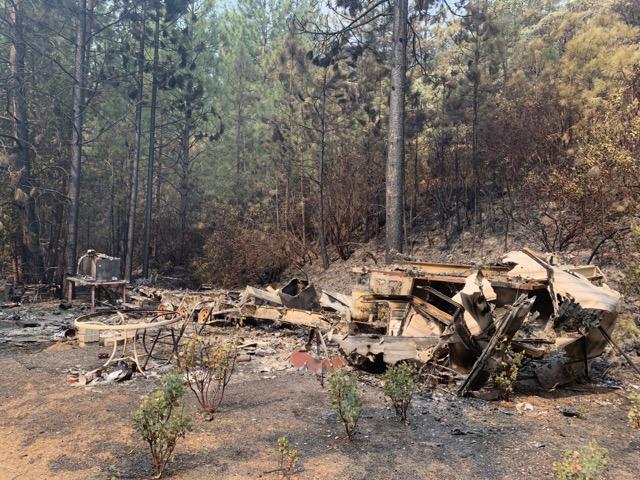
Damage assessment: destroyed